Matrix number

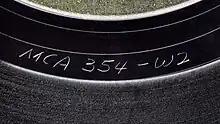
Handwritten matrix number on the 1973 vinyl LP album "Goodbye Yellow Brick Road" by Elton John

Album matrix numbers are often similar to the catalogue number. For example, a record numbered X-1234 may have a matrix number like A–1234 or X–1234–A on side one, and B–1234 or X–1234–B on side two, as shown on the label. In the run-out area, the latter number could be expressed as X–1234–B7, where 7 is the cut number. In other instances, the matrix numbers may be a separate series of two consecutive numbers such as 55667 and 55668.